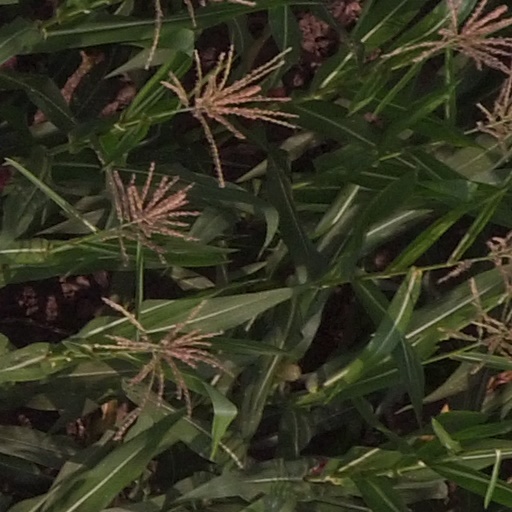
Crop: maize; corn